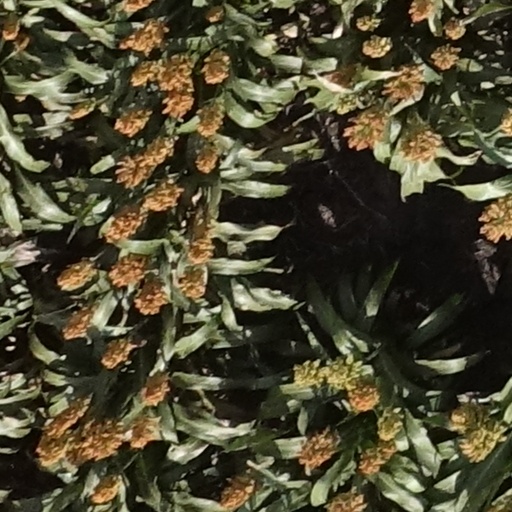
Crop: sorghum